Kōdo-Homachigawa Station

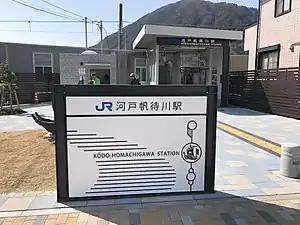
Kōdo-Homachigawa Station in March 2017

is a railway station on the Kabe Line in Hiroshima, Hiroshima Prefecture, Japan, operated by West Japan Railway Company (JR West). The station opened on 4 March 2017.